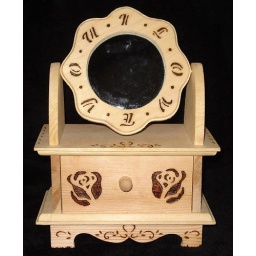
a vanity mirror with drawer that says &amp;quot;I love you&amp;quot; around the mirror